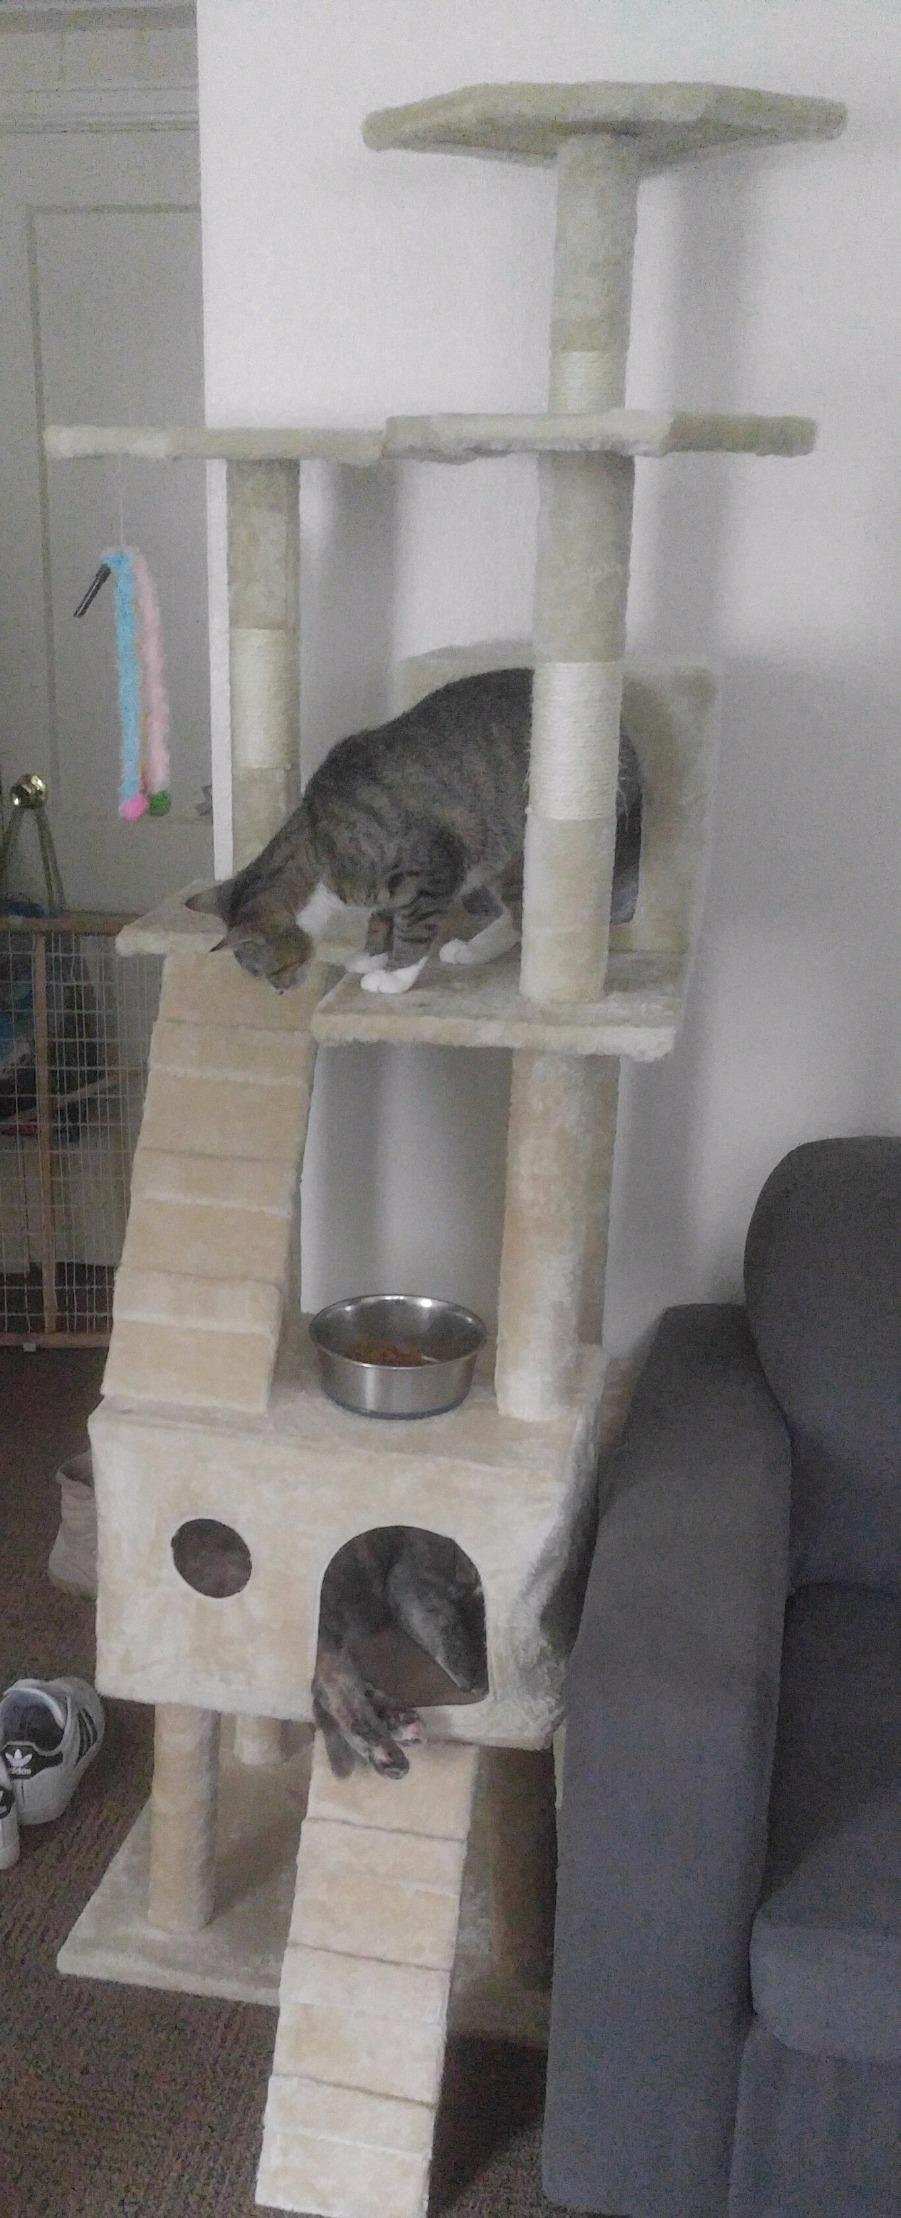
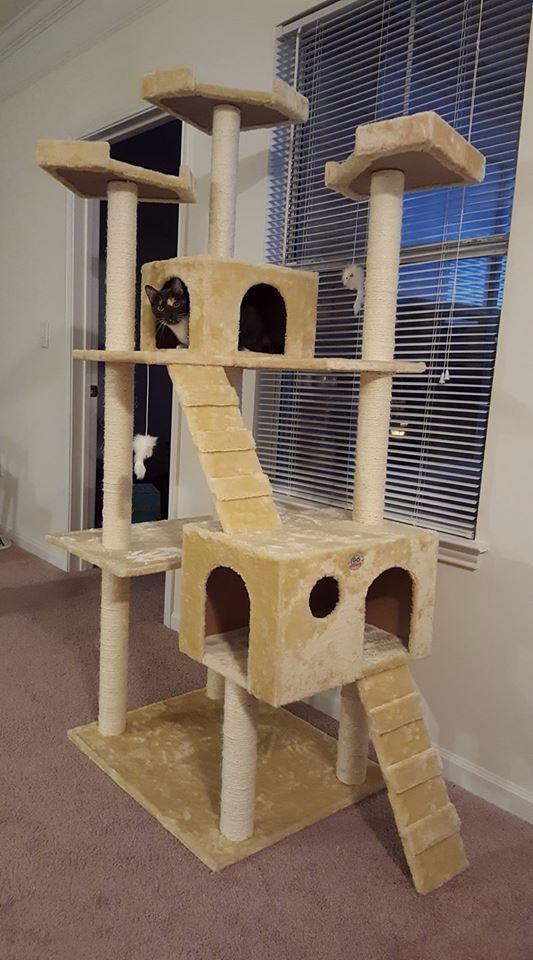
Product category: items_cat tree
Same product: yes